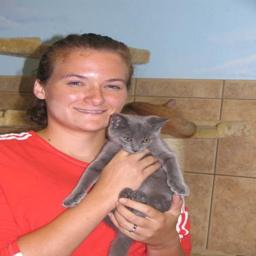
Animal: cats